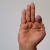
The image shows a hand gesture representing the letter 'F' in Indian Sign Language.